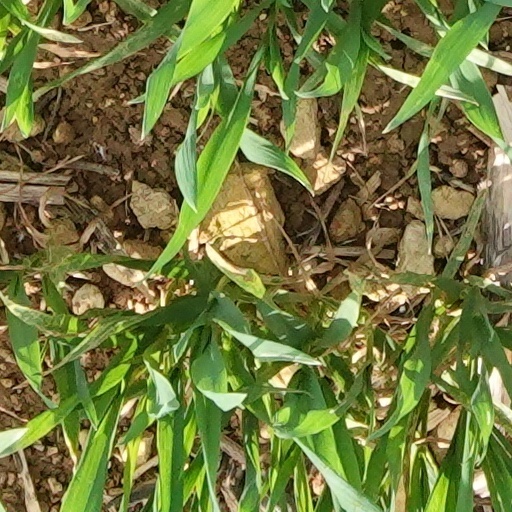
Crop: wheat